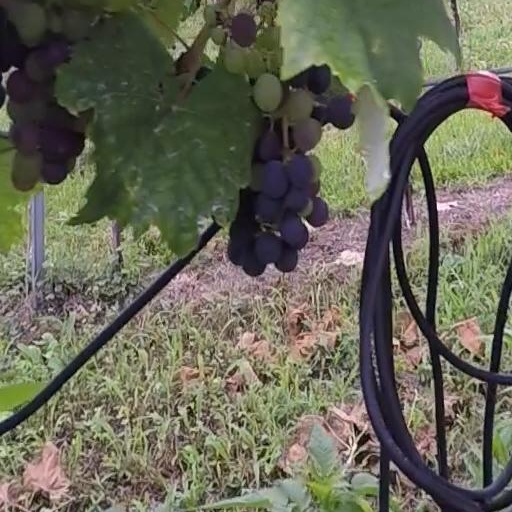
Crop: grape